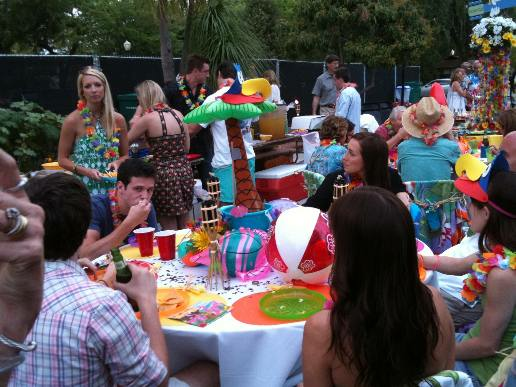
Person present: Yes